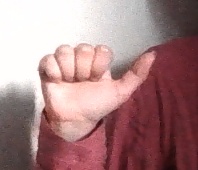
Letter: dhad